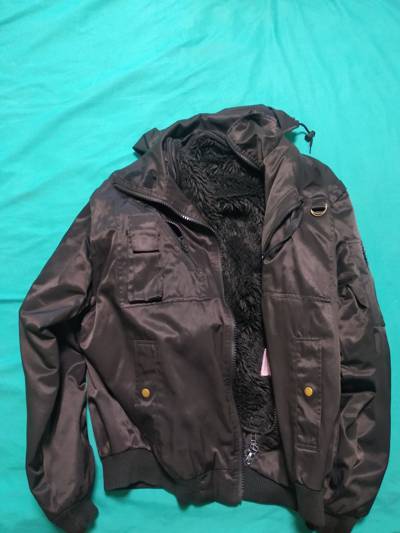
Waste category: clothes